Extreme Days

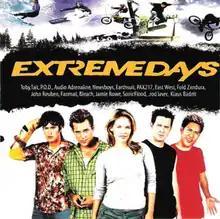
The Extreme Days soundtrack cover

The film's soundtrack features songs by alternative Christian artists.